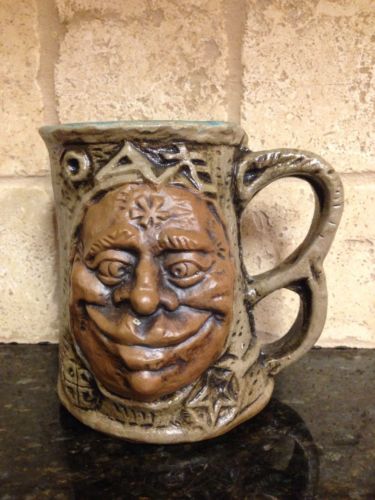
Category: mug